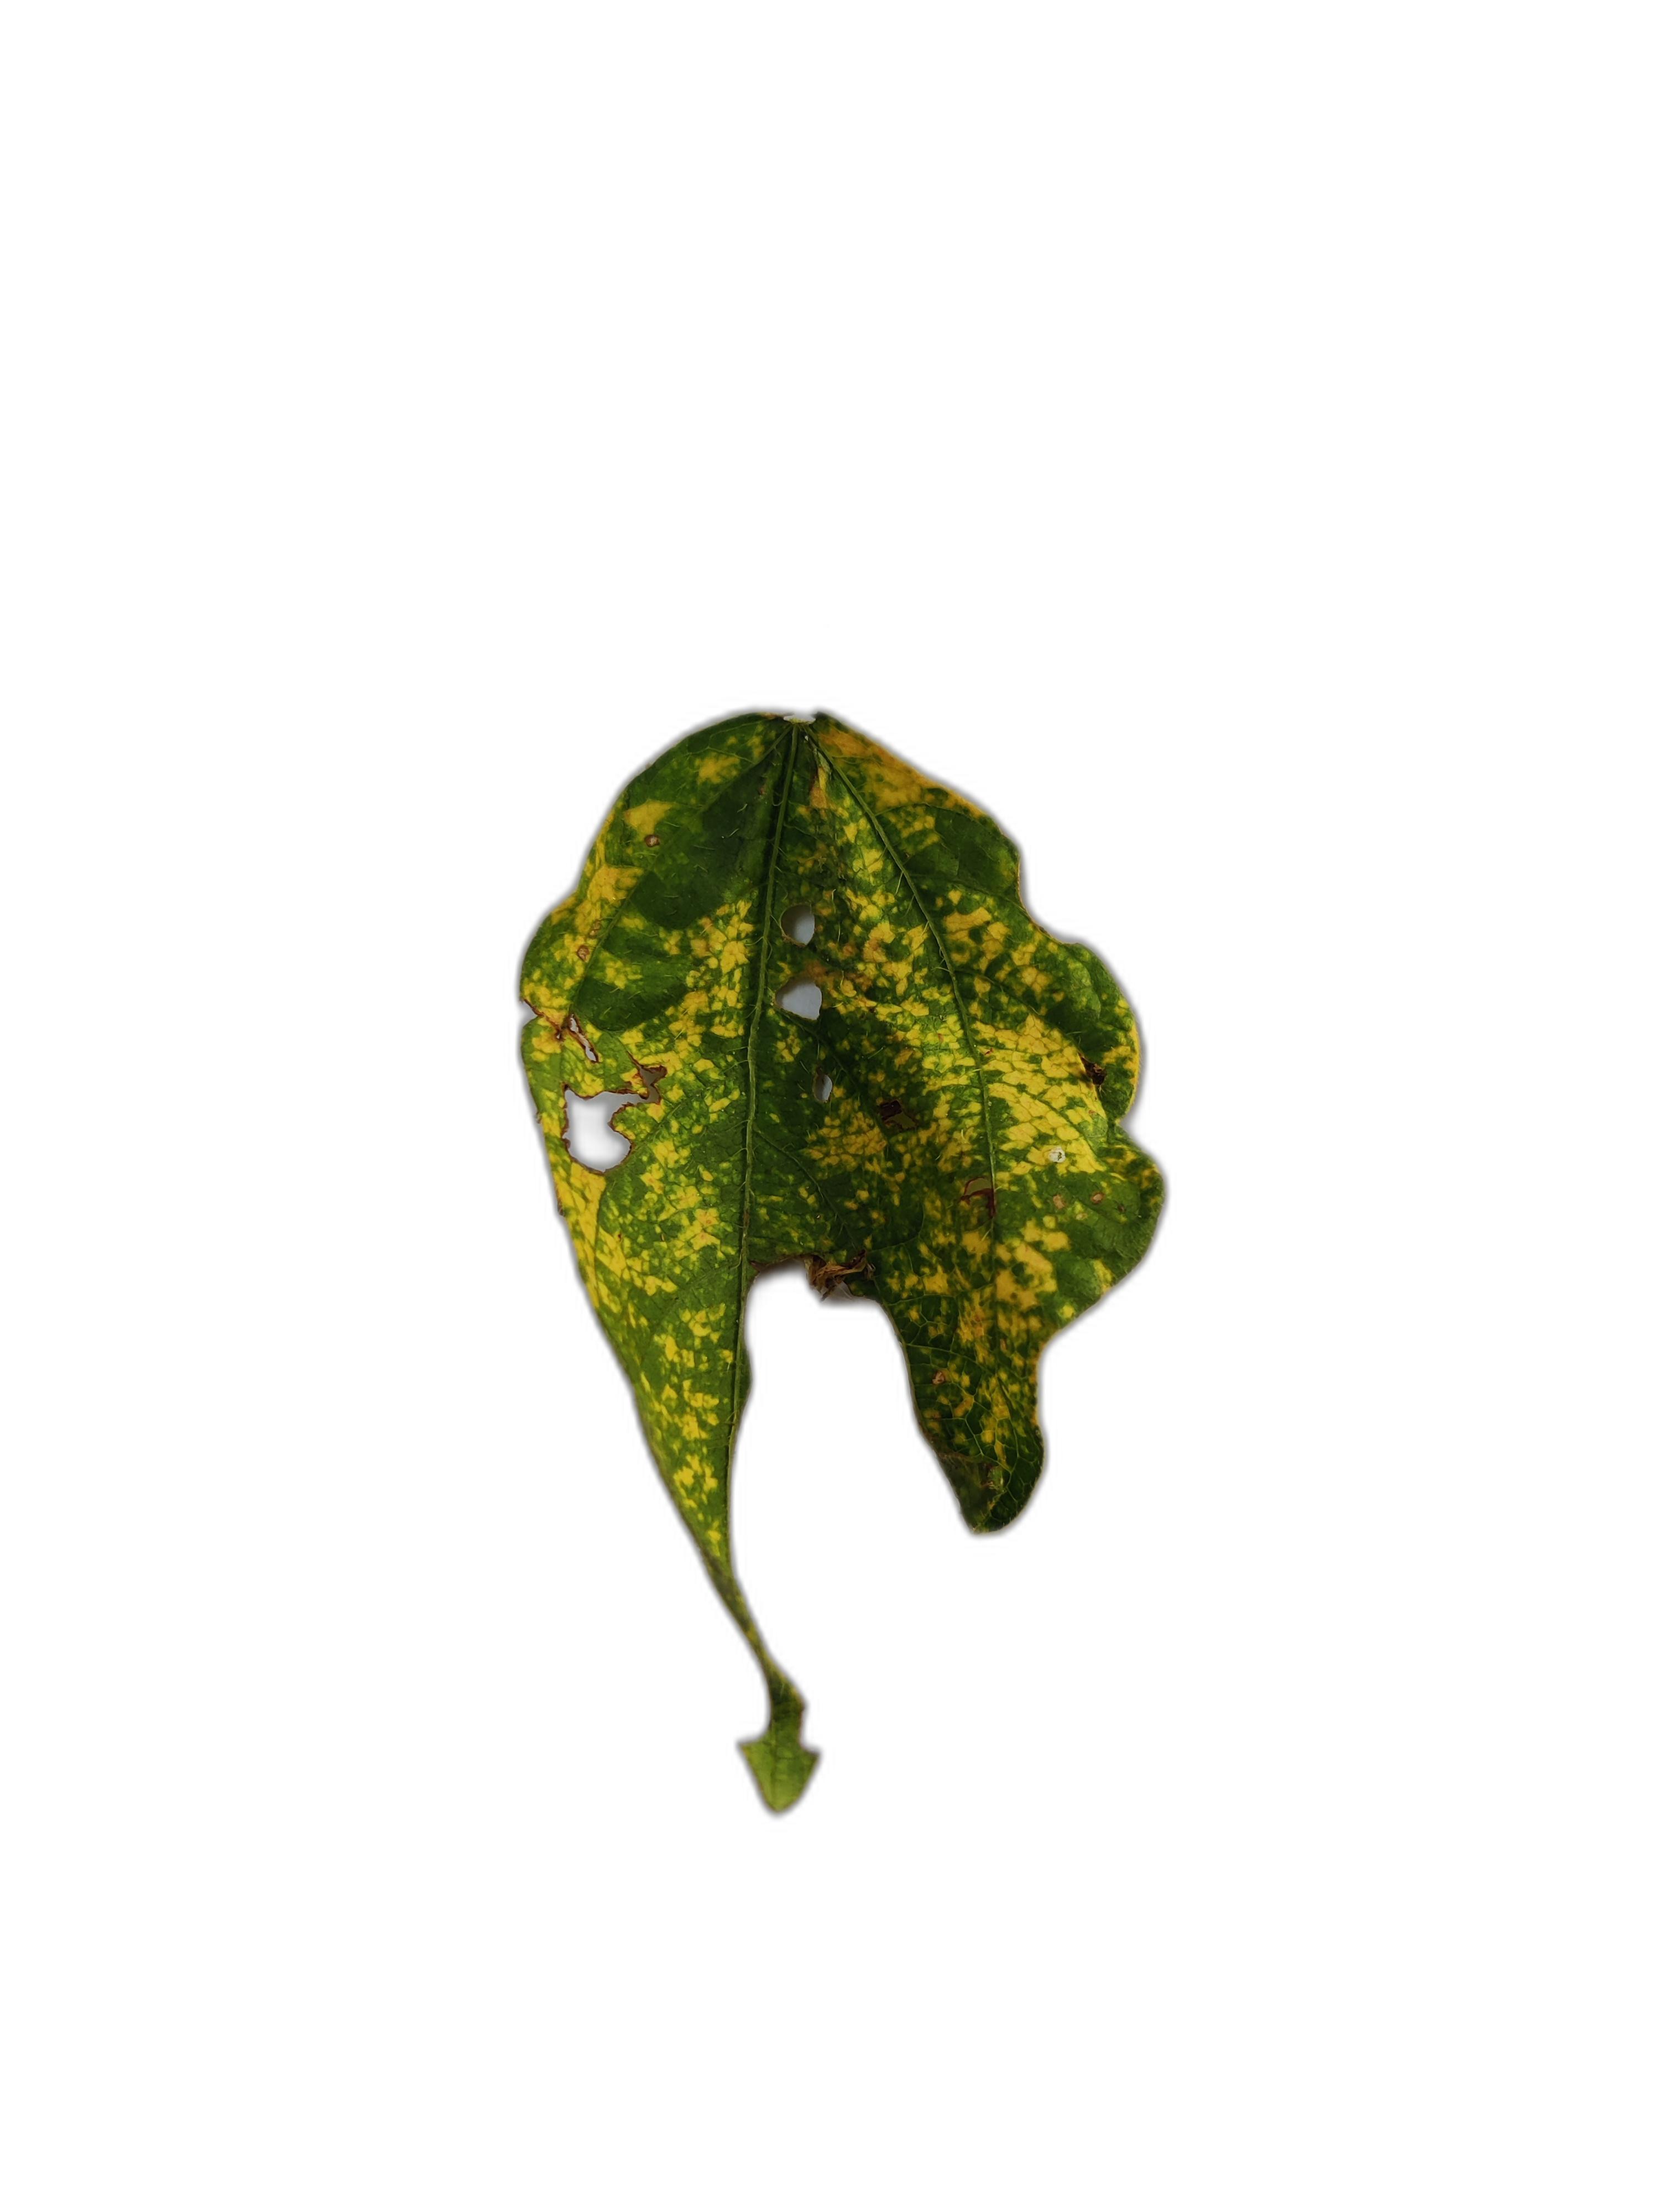
Label: Yellow Mosaic